Kay Ivey

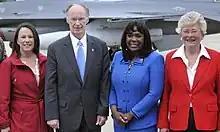
Ivey with Martha Roby, Robert J. Bentley, and Terri Sewell in 2014

Under the Alabama Constitution, Ivey was not eligible to seek reelection to a third term as state treasurer in 2010. Her name surfaced in press speculation about gubernatorial candidates in 2010.